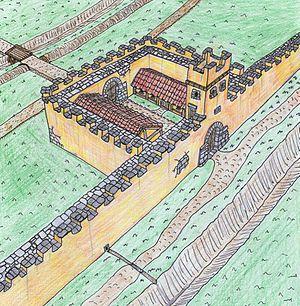
Cet article porte sur les forts et autres structures du mur d'Hadrien, système de fortifications fait de pierre et de terre et édifié de 122 à environ 128 dans l'ancienne province romaine de Bretagne, aujourd'hui en Cumbria et Northumberland dans le nord de l'Angleterre.